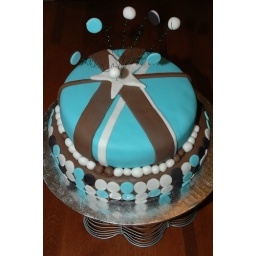
Inspired by the pink cake box